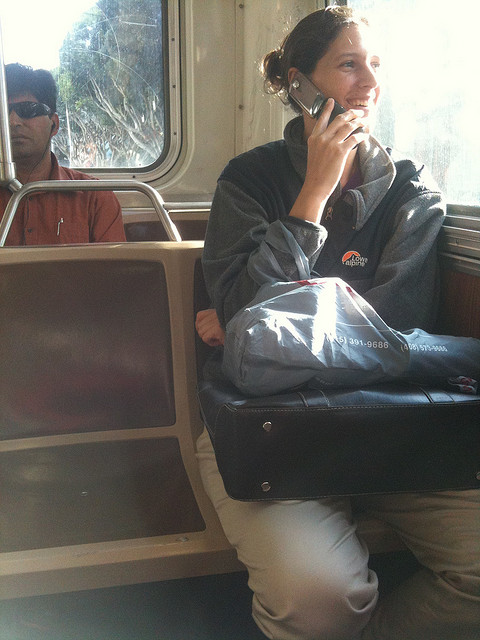
The girl on the bus is talking on her phone.

A woman sitting on a bus while talking on a phone.